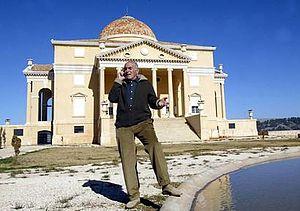
Mounib el-Masri, né en 1934), est un industriel et homme politique palestinien.